Survivor Series (1994)

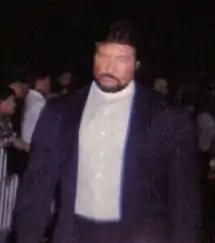
Ted DiBiase's Million Dollar Corporation spent much of 1995 feuding with The Undertaker.

To fill the vacancy created when Diesel and Michaels broke up, an eight team tournament was announced with the finals scheduled for the Royal Rumble. The 1-2-3 Kid and Bob Holly won the tournament by defeating Tatanka and Bam Bam Bigelow (The Million Dollar Corporation) and won the titles but dropped the belts the following night to The Smoking Gunns.